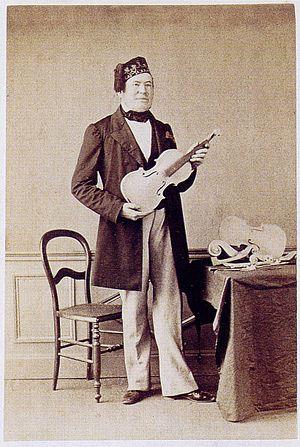
Jean-Baptiste Vuillaume, né le 7 octobre 1798 à Mirecourt et mort le 19 mars 1875 à Paris 17ᵉ, est un luthier français.